African bush elephant

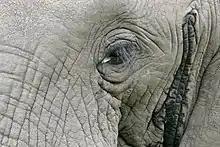
Bull in musth

Bulls in musth experience swelling of the temporal glands and secretion of fluid, the musth fluid, which flows down their cheeks. They begin to dribble urine, initially as discrete drops and later in a regular stream. These manifestations of musth last from a few days to months, depending on the age and condition of the bull. When a bull has been urinating for a long time, the proximal part of the penis and the distal end of the sheath show a greenish coloration, termed the 'green penis syndrome' by Joyce Poole and Cynthia Moss. Males in musth become more aggressive. They guard and mate with females in estrus, who stay closer to bulls in musth than to non-musth bulls. Urinary testosterone increases during musth. Bulls begin to experience musth by the age of 24 years. Periods of musth are short and sporadic in young bulls up to 35 years old, lasting a few days to weeks. Older bulls are in musth for 2–5 months every year. Musth occurs mainly during and following the rainy season when females are in estrus. Bulls in musth often chase each other and are aggressive towards other bulls in musth. When old and high-ranking bulls in musth threaten and chase young musth bulls, either the latter leave the group or their musth ceases.